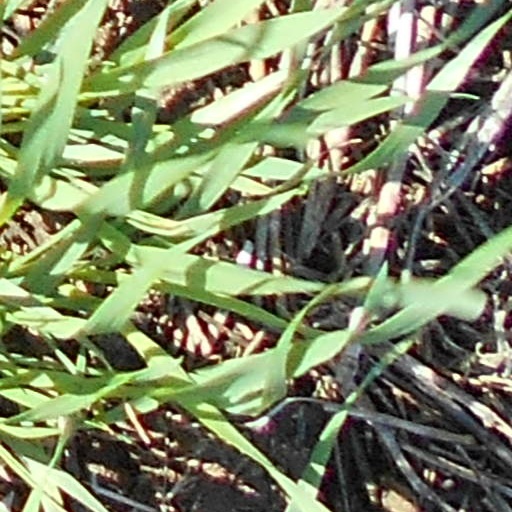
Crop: wheat